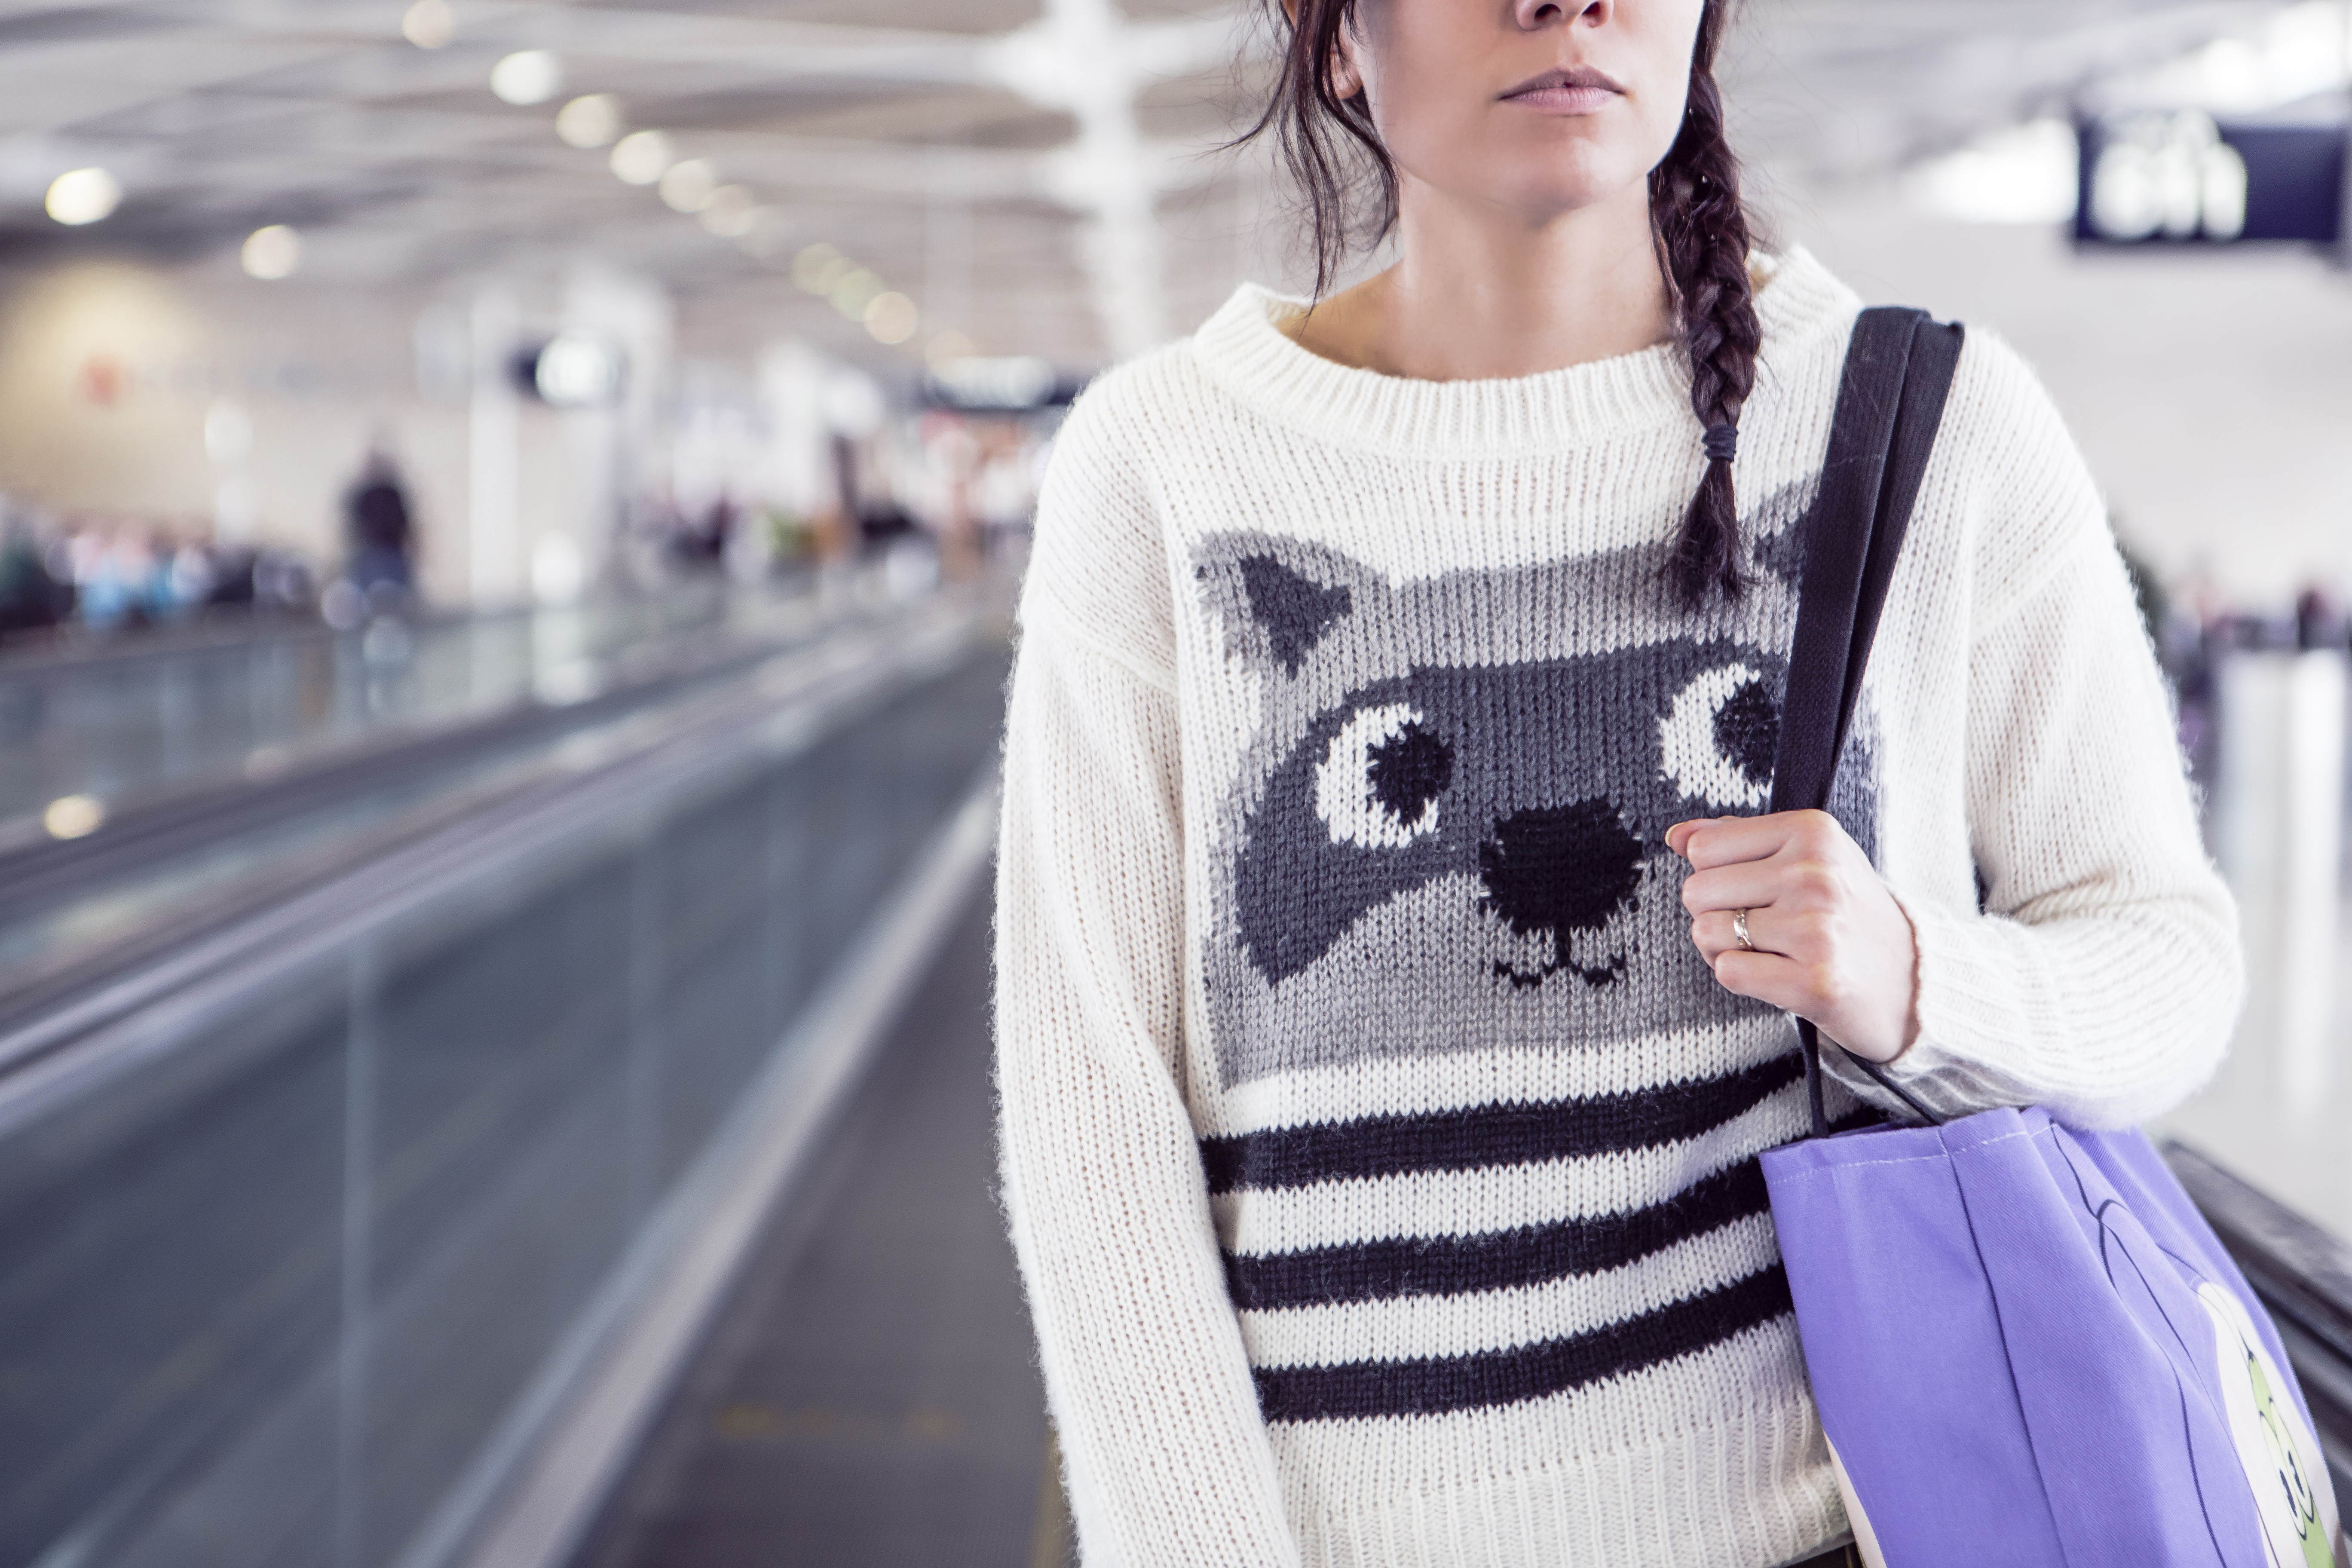
girl, woman, white, spring, fashion, clothing, outerwear, sweater, knitwear, dress, outfit, sleeve, pullover